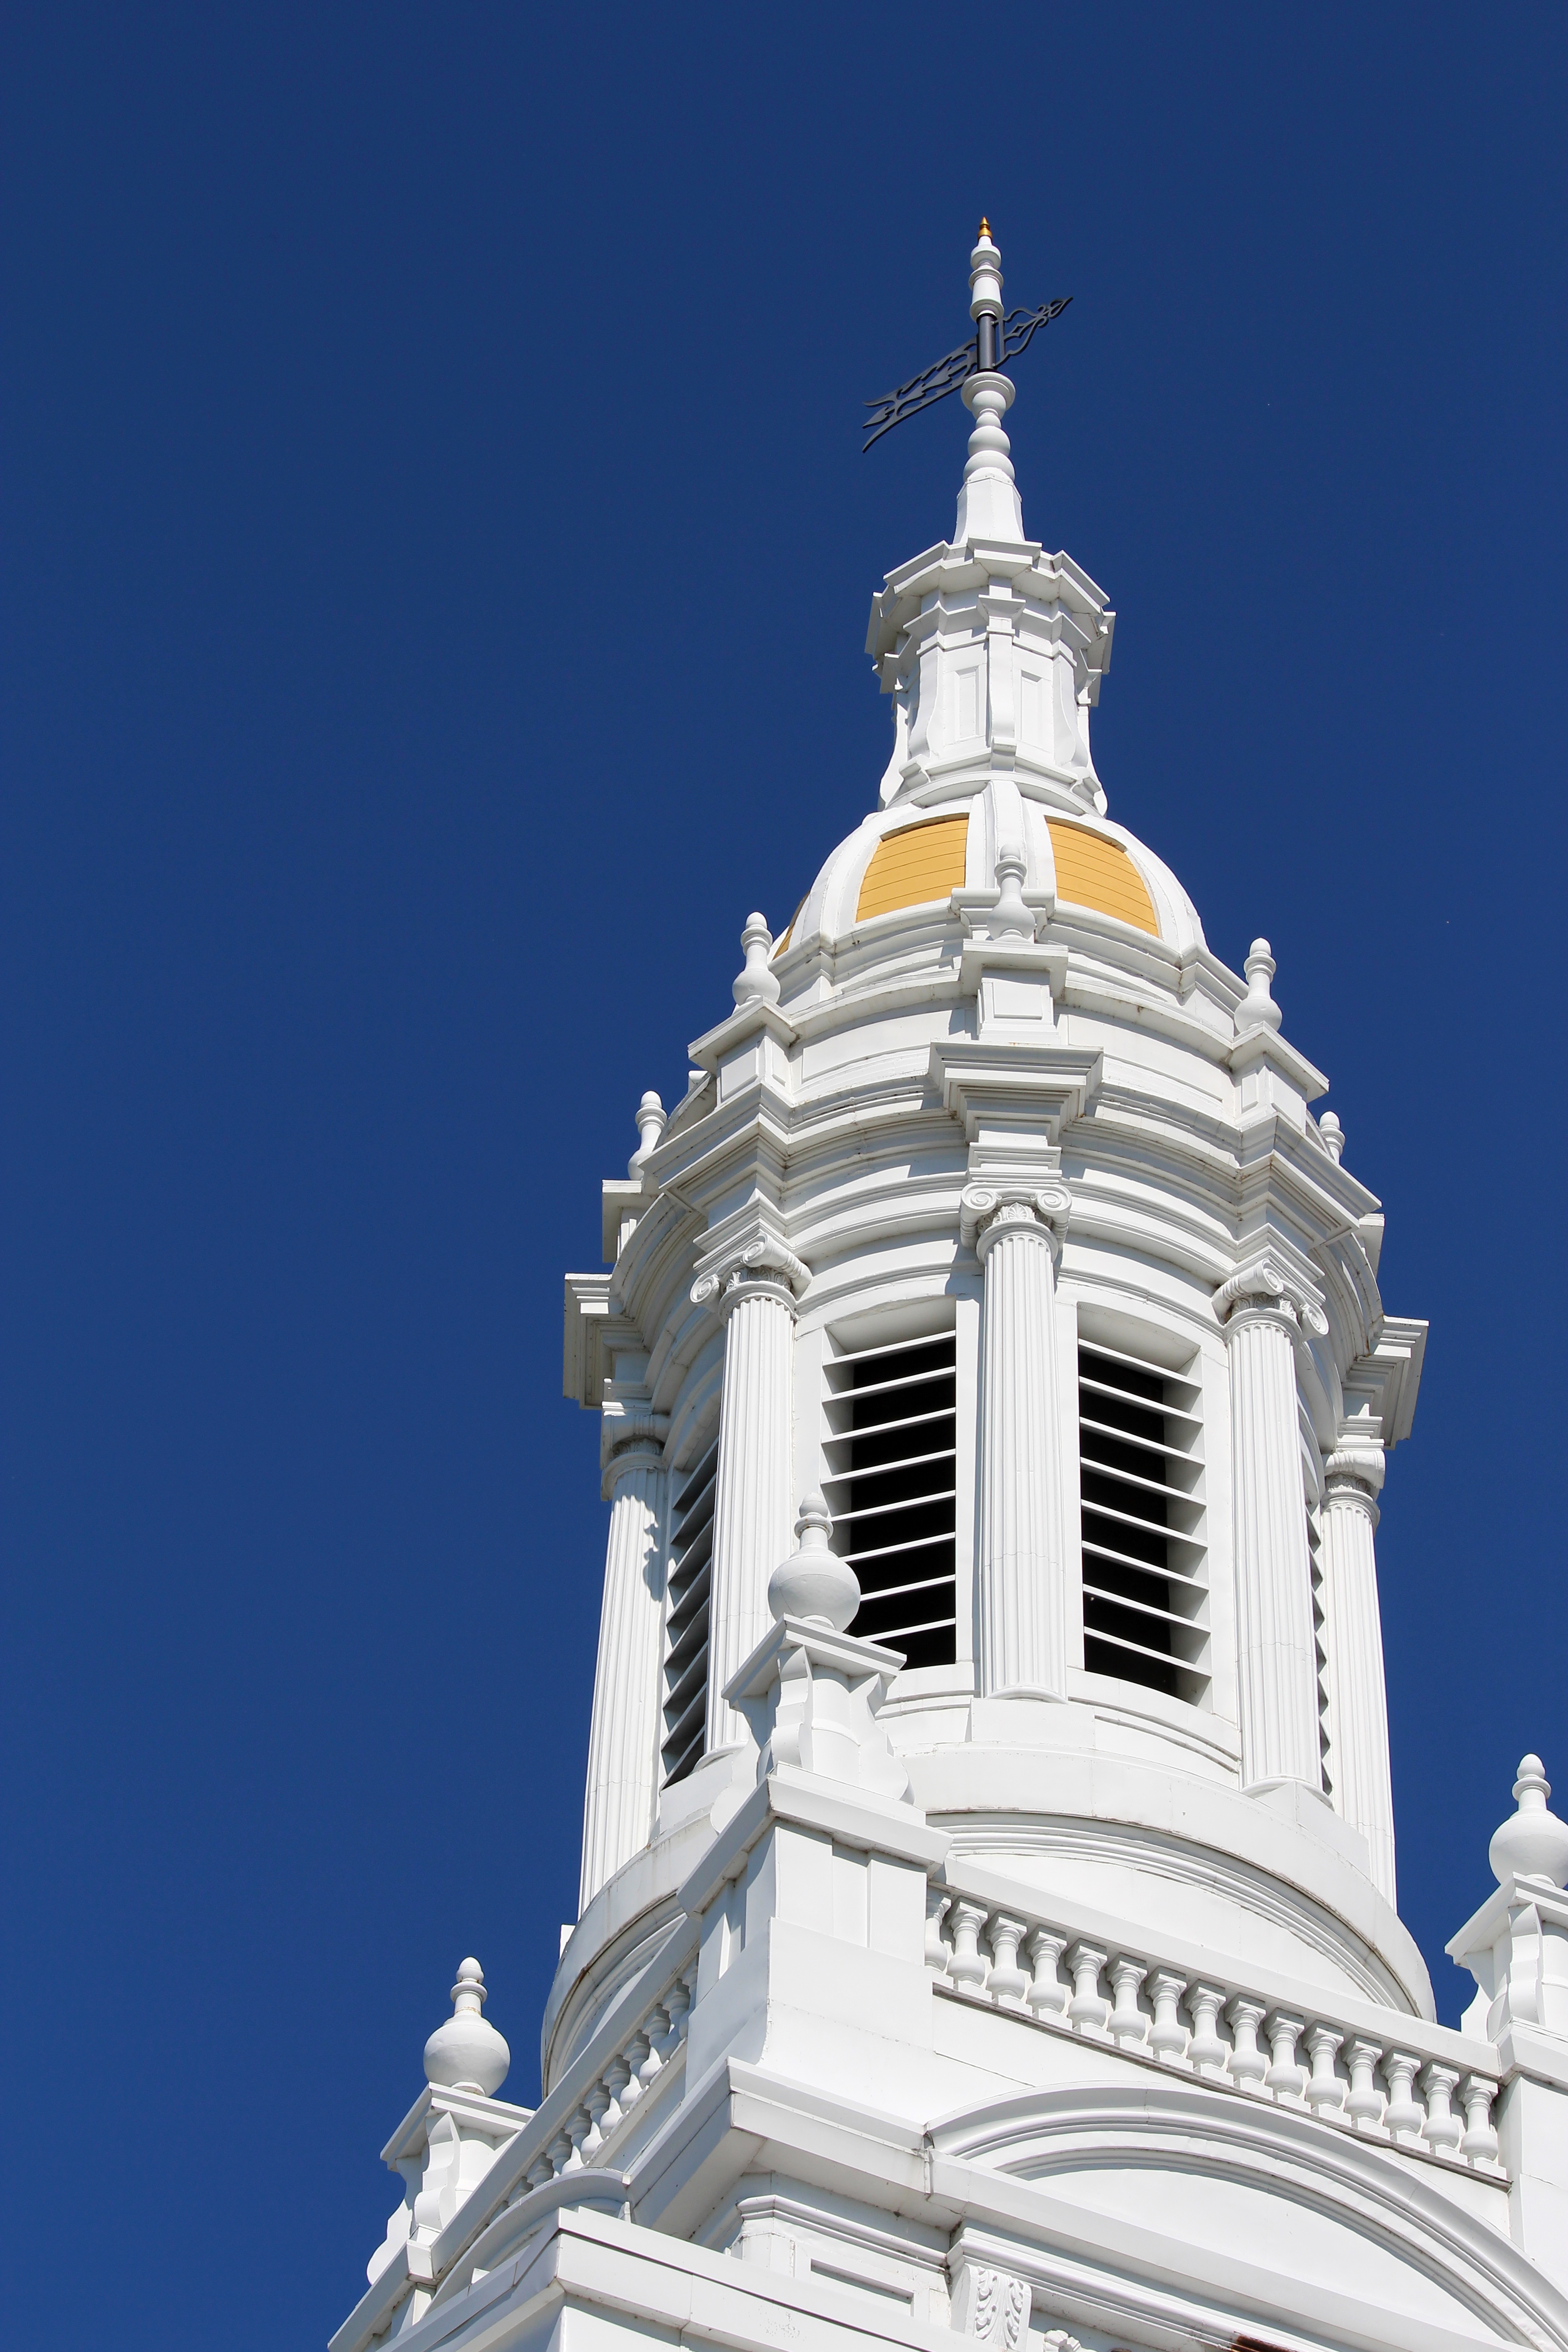
architecture, white, building, clear, tower, weather, landmark, facade, blue, church, cathedral, exterior, place of worship, bell tower, blue sky, spire, steeple, dome, weathervane, wisconsin, appleton, lawrence memorial chapel